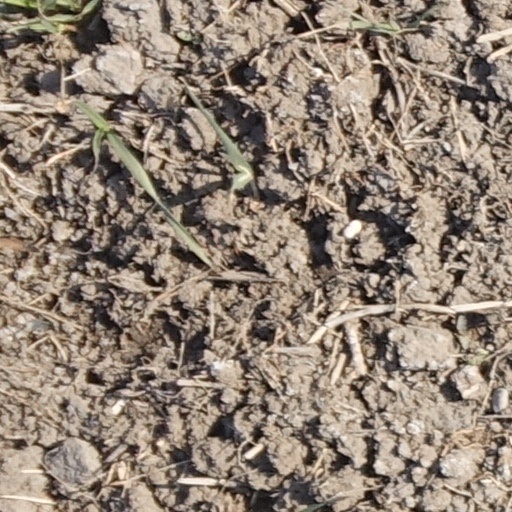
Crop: wheat